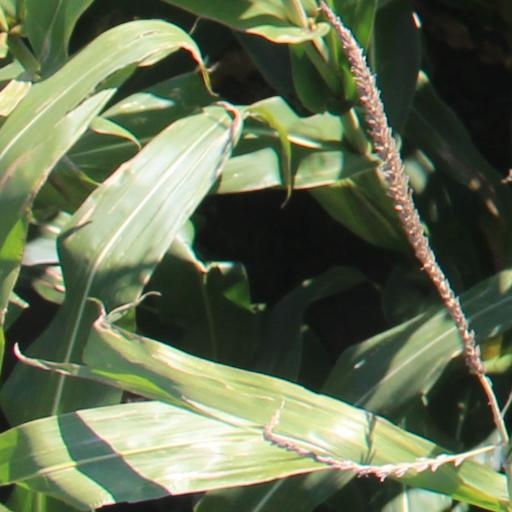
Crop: maize; corn